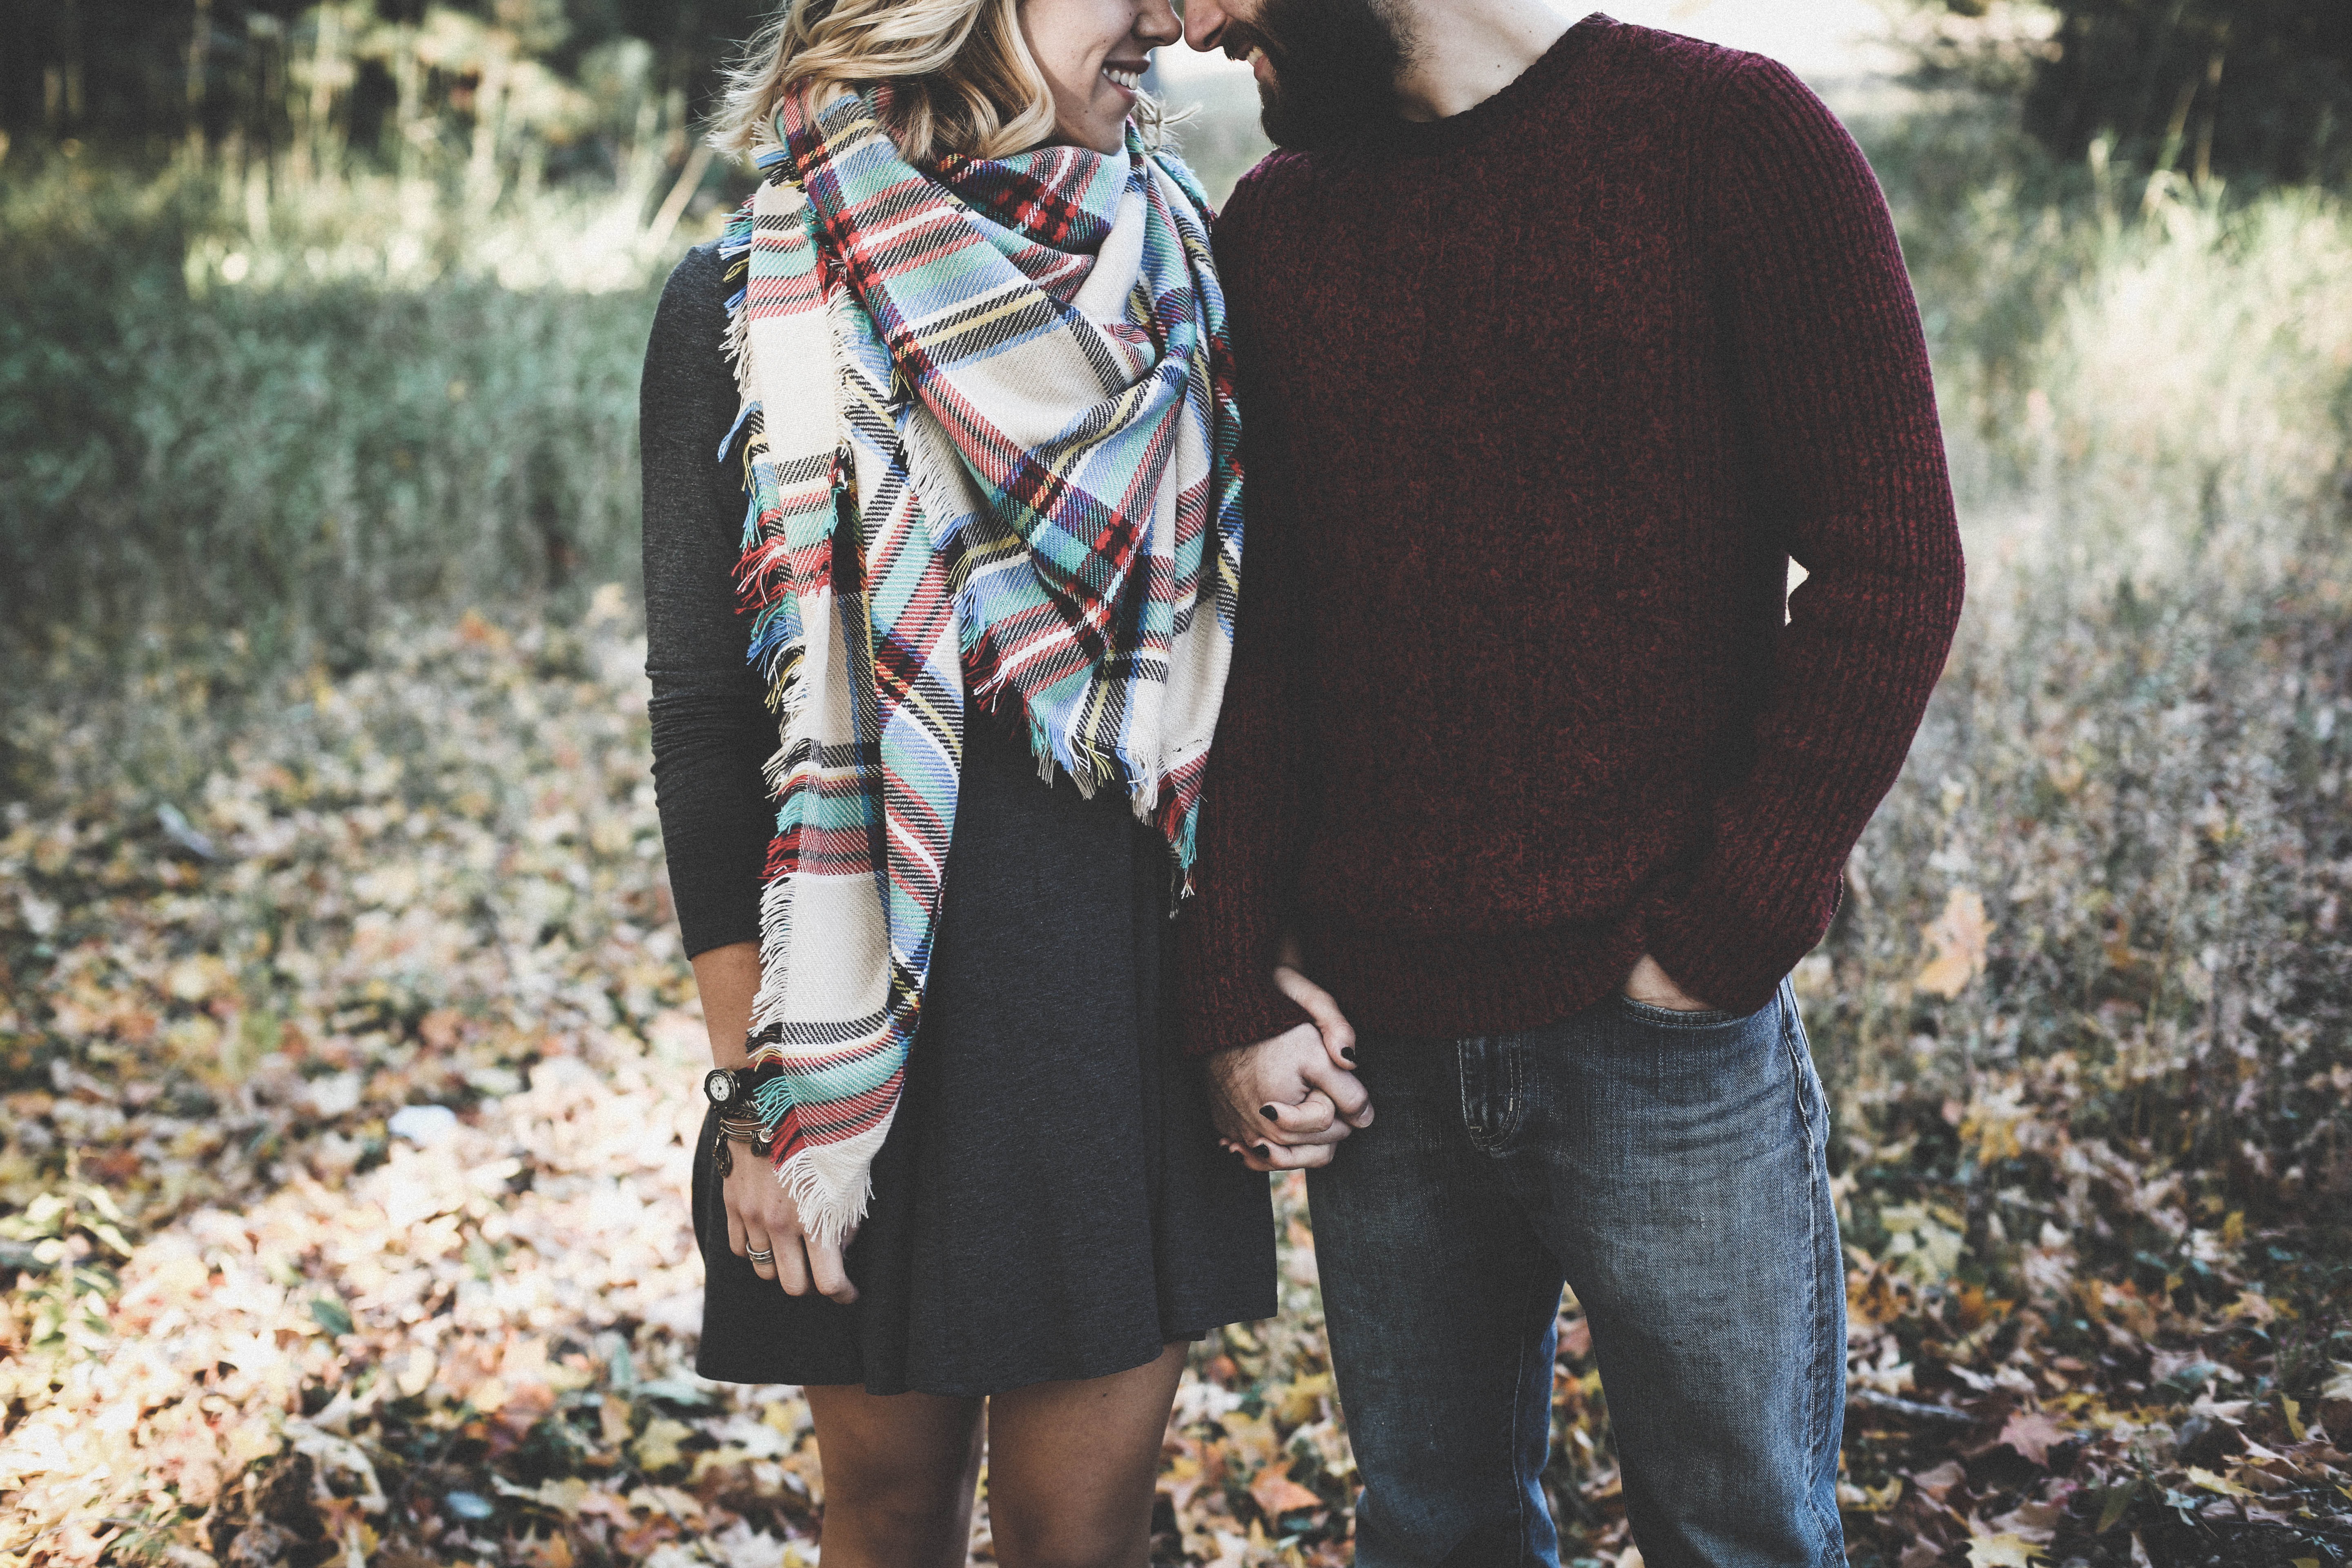
man, grass, people, girl, woman, love, spring, autumn, fashion, clothing, outerwear, smiling, outdoors, dress, happy, happiness, togetherness, photo shoot